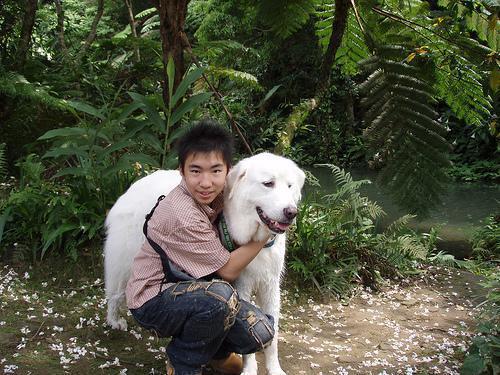
Great_Pyrenees